Tourism in Denmark

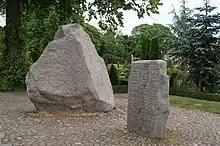
Jelling's runic stones

The island of Bornholm in the Baltic Sea to the south of Sweden has a number of tourist attractions, including rocky seascapes, sandy beaches and fishing villages. Among these towns are Gudhjem, Sandvig, Svaneke and Rønne. The ruin of Europe's largest castle, Hammershus, is the island's most famous monument. There are ferry services to Bornholm from Køge near Copenhagen, from Ystad in the south of Sweden, from Rügen in the north east of Germany and from Kołobrzeg and Świnoujście in the north west of Poland. There is also an airport at Rønne.